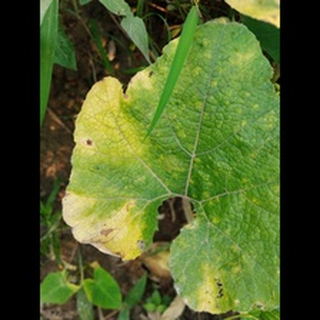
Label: pumpkin_mosaic_disease